Celebrity Island with Bear Grylls

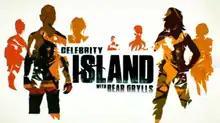
Titles cards from the second series

Celebrity Island with Bear Grylls is a spin-off series of "The Island with Bear Grylls". It was first broadcast on Channel 4 as part of a charity campaign for Stand Up to Cancer UK in September 2016. The show has the same format as "The Island with Bear Grylls", in which the participants are left on a remote uninhabited Pacific island with only limited water, some basic tools and training and are expected to find their own food, water and shelter. The celebrities however stayed on the island for a shorter period of two weeks. A second series began airing on 29 August 2017. The second series saw the celebrities stay on the island for a longer amount of time, four weeks.